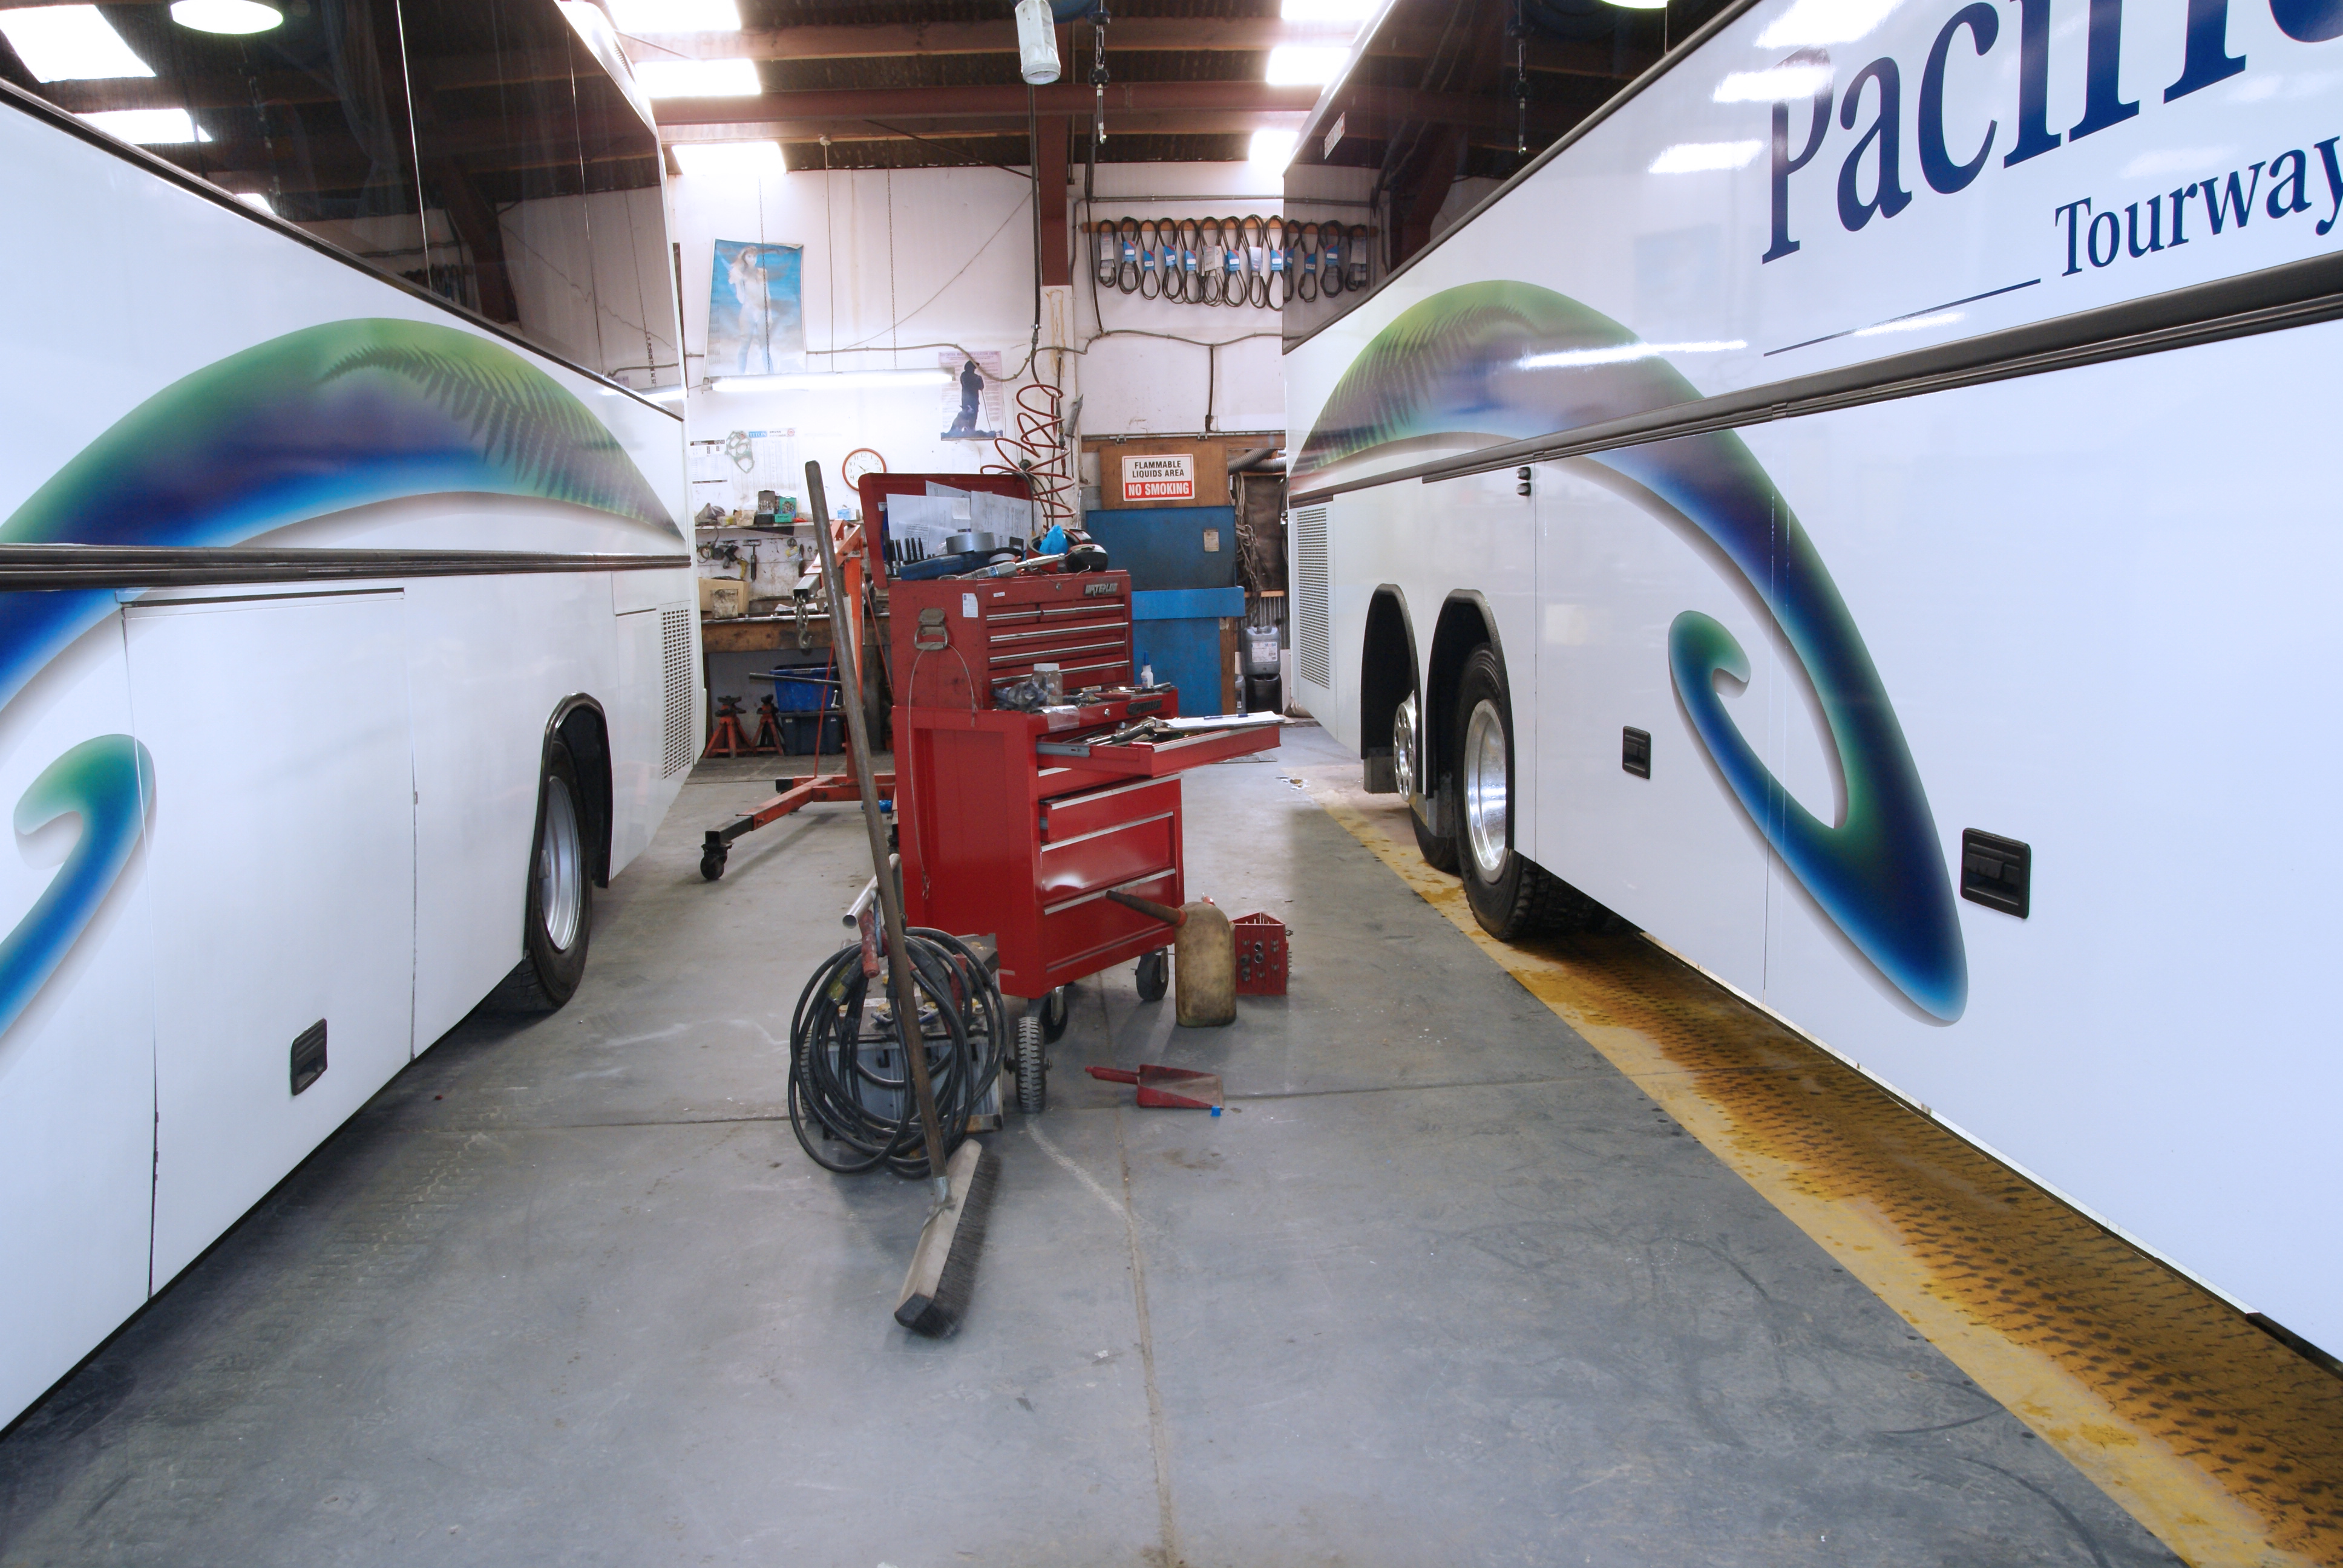
man, train, transport, vehicle, aviation, public transport, volvo, buses, pacifictourways, tourcoaches, coaches, pacifictourwaysltd